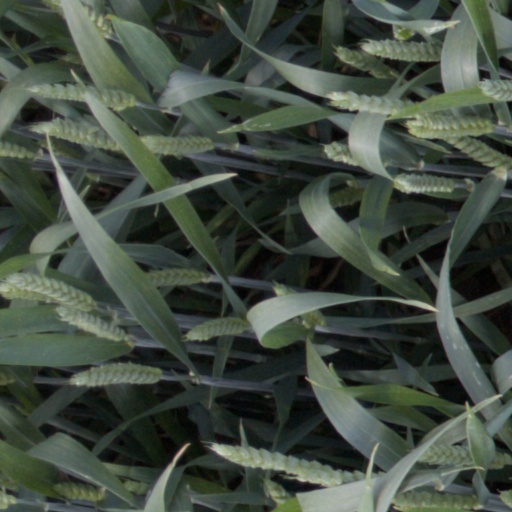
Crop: wheat